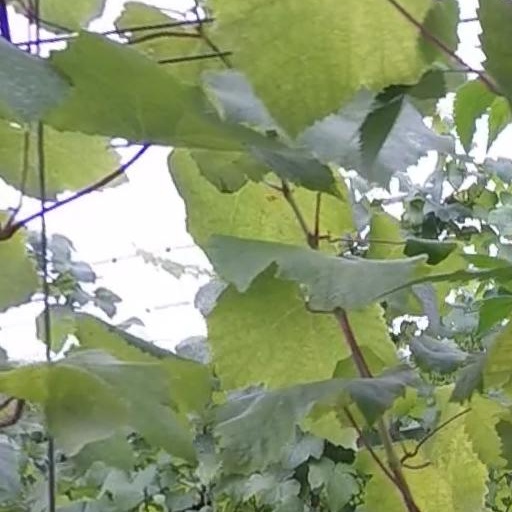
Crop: grape